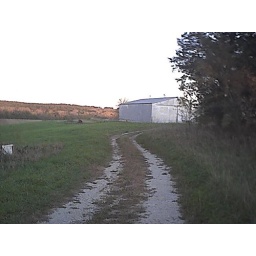
This is the road that the farmers use to get to the field in the horizon